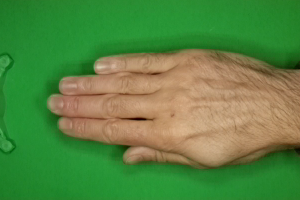
Label: paper